Jan Brueghel the Elder

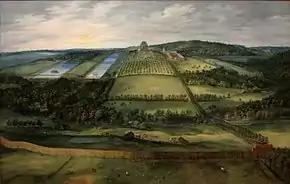
"The Castle of Mariemont"

While in his collaborations with Hans Rottenhammer, the landscapes were made by Brueghel, the roles were reversed when he worked with Joos de Momper as it was Brueghel who provided the figures to the landscapes painted by de Momper. An example of their collaboration is "Mountain Landscape with Pilgrims in a Grotto Chapel" (Liechtenstein Museum). There are about 59 known collaborations between Brueghel and de Momper making de Momper his most frequent collaborator. Hendrick van Balen the Elder was another regular collaborator with Jan Brueghel. Their collaboration was simplified by the fact that from 1604 onwards both painters had moved to the Lange Nieuwstraat, which made it easier to carry the panels and copper plates on which they collaborated back and forth.